Elsbeth von Keudell

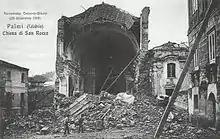
Typical devastation from the 1908 earthquake in southern Italy.

Keudell was born 21 May 1857 in Tilsit, Kahlingrad, Russia as the youngest daughter of an officer and landowner and she was trained as a nurse at Berlin's Charité Hospital. From 1902 to 1903 she was head nurse at the surgical clinic of the hospital in Magdeburg-Altsta, Germany. She was one of the first nurses in the country to receive additional training to become a superior at the Red Cross school founded by Clementine von Wallmenich. Keudell passed the exam in early 1904, and on 1 May, she took over management of the Countess Rittberg Sisters' Association of the Red Cross, named for its founder Hedwig von Rittberg, in Berlin-Lichterfelde. (In 1975, the organization became part of the German Red Cross.)